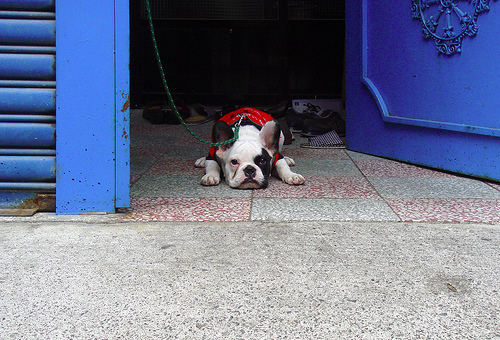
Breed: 1121-n000002-French_bulldog